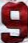
Number: 9